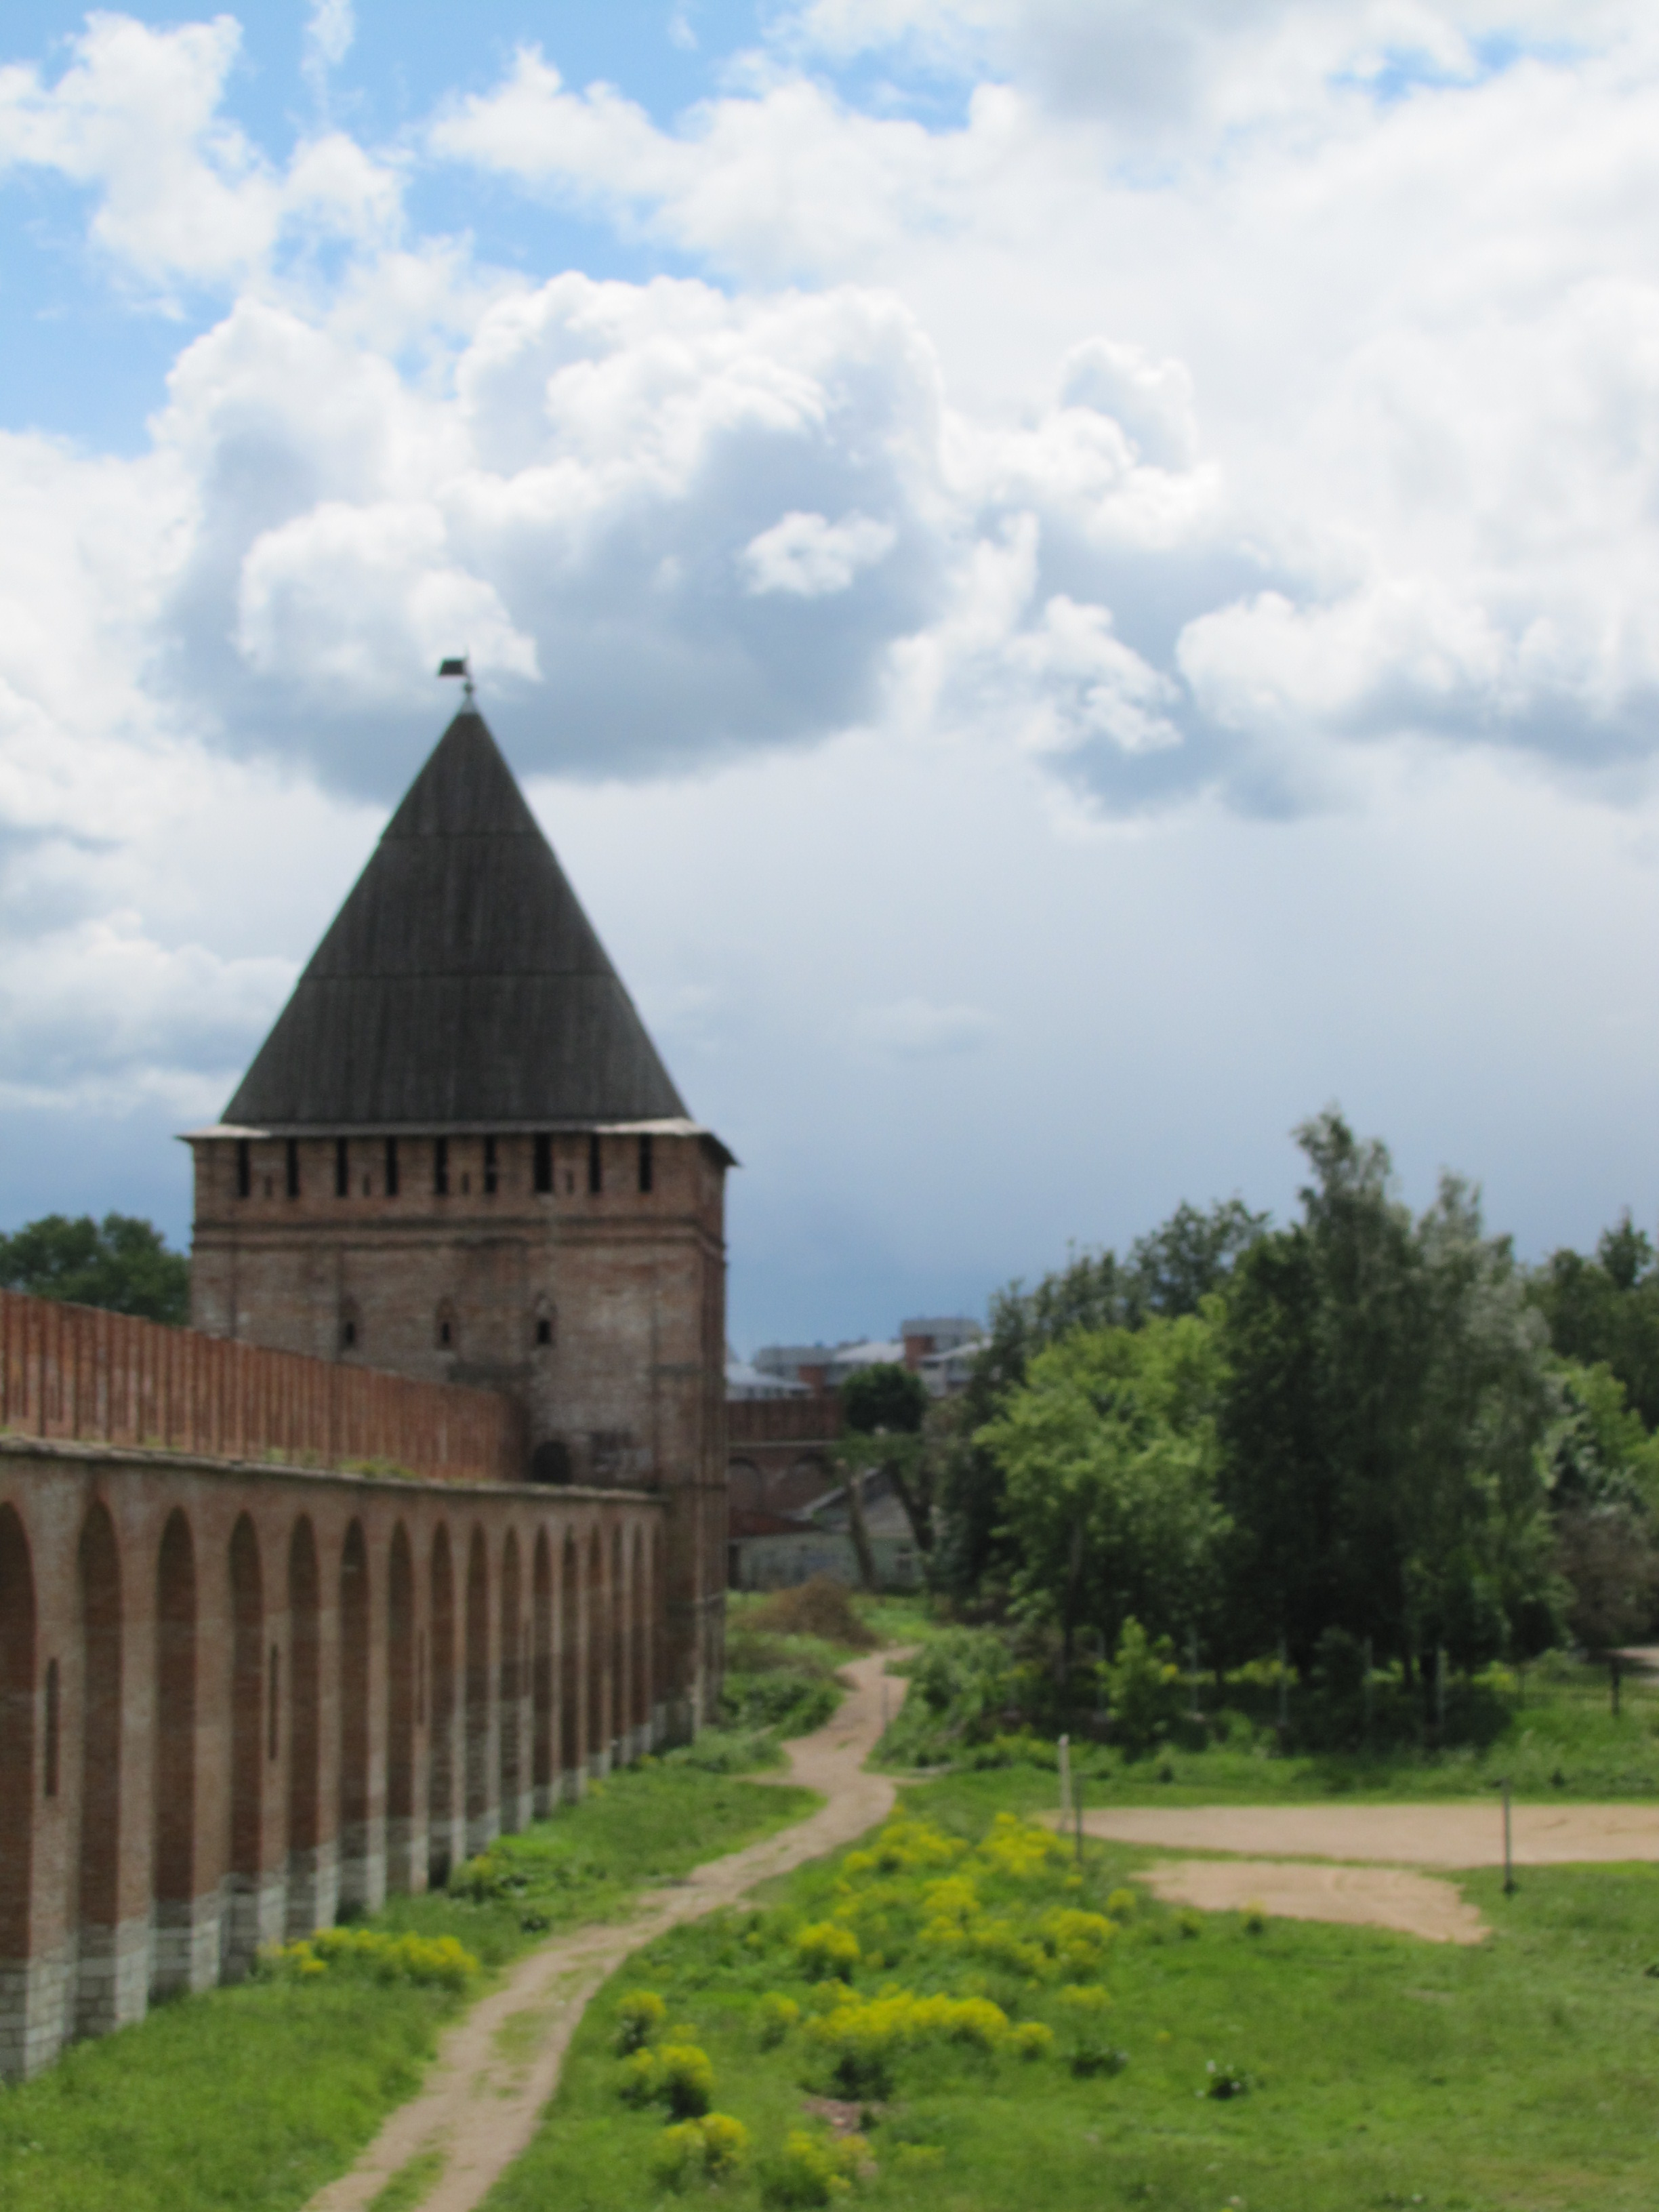
wall, nature, architecture, monument, clouds, path, trees, building, fortification, sky, historic site, chateau, grass, rural area, church, medieval architecture, castle, monastery